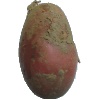
Label: Potato Red 1